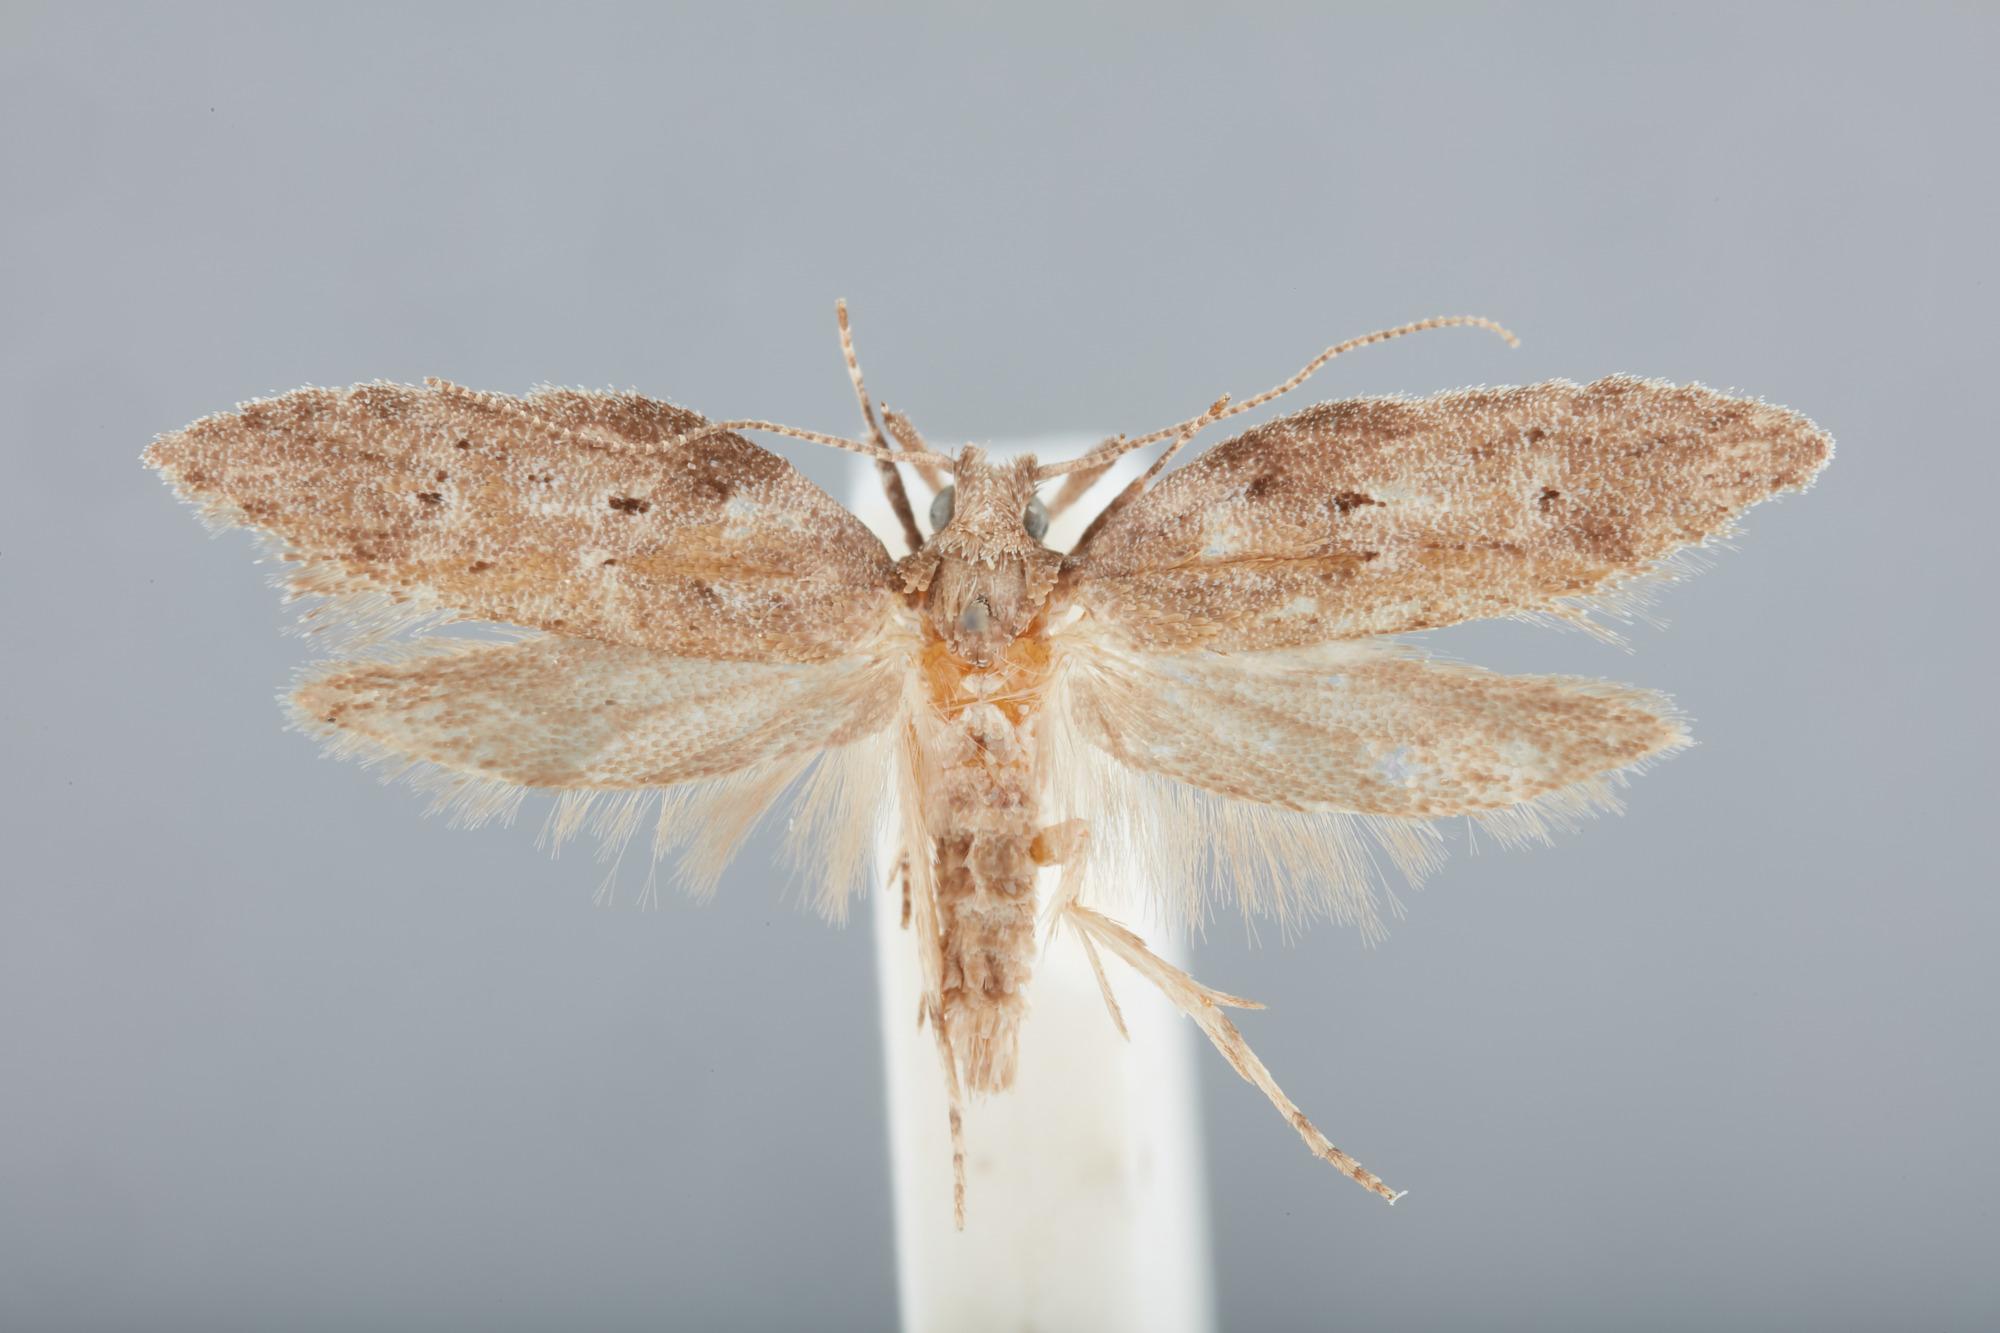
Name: Cacochroa permixtella
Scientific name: Cacochroa permixtella (Herrich-Schäffer, 1854)
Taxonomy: Animalia, Arthropoda, Insecta, Lepidoptera, Depressariidae, Cryptolechiinae
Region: E. Jäckh
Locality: Capo Mele, Savona, Liguria, Italy
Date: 23 Jul 1961